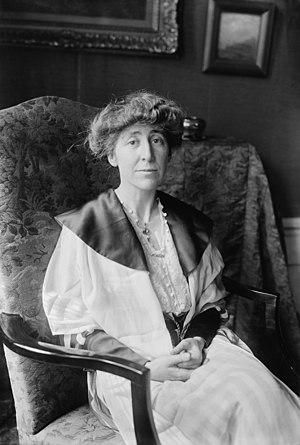
Jeannette Rankin fut la première femme élue à la Chambre des représentants américaine, où elle siégea de 1917 à 1919 et de 1941 à 1943, pour l’État du Montana, comme membre du Parti républicain.